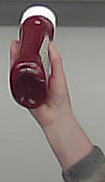
Product: heinz_ketchup